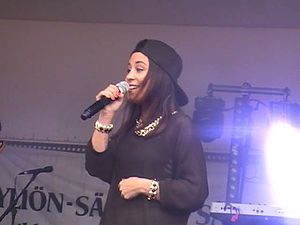
Anna Abreu
Anna Abreu er en finsk-portugisisk sangerinde. Hun blev landskendt da hun deltog i den finske udgave af Idols. Anna fik kun en tredjeplads, men efter seriens afslutning fik hun gjort lynkarriere, både indenrigs og udenrigs.